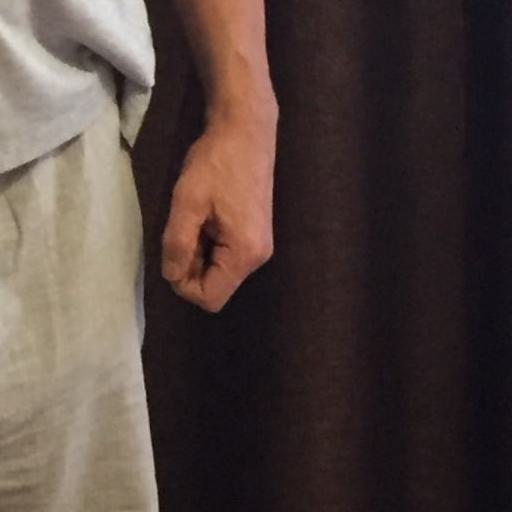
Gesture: no_gesture